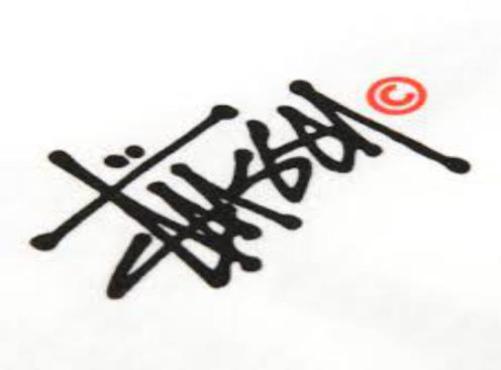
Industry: Clothes